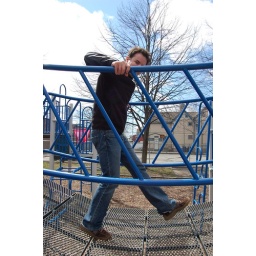
bridge over river kwai